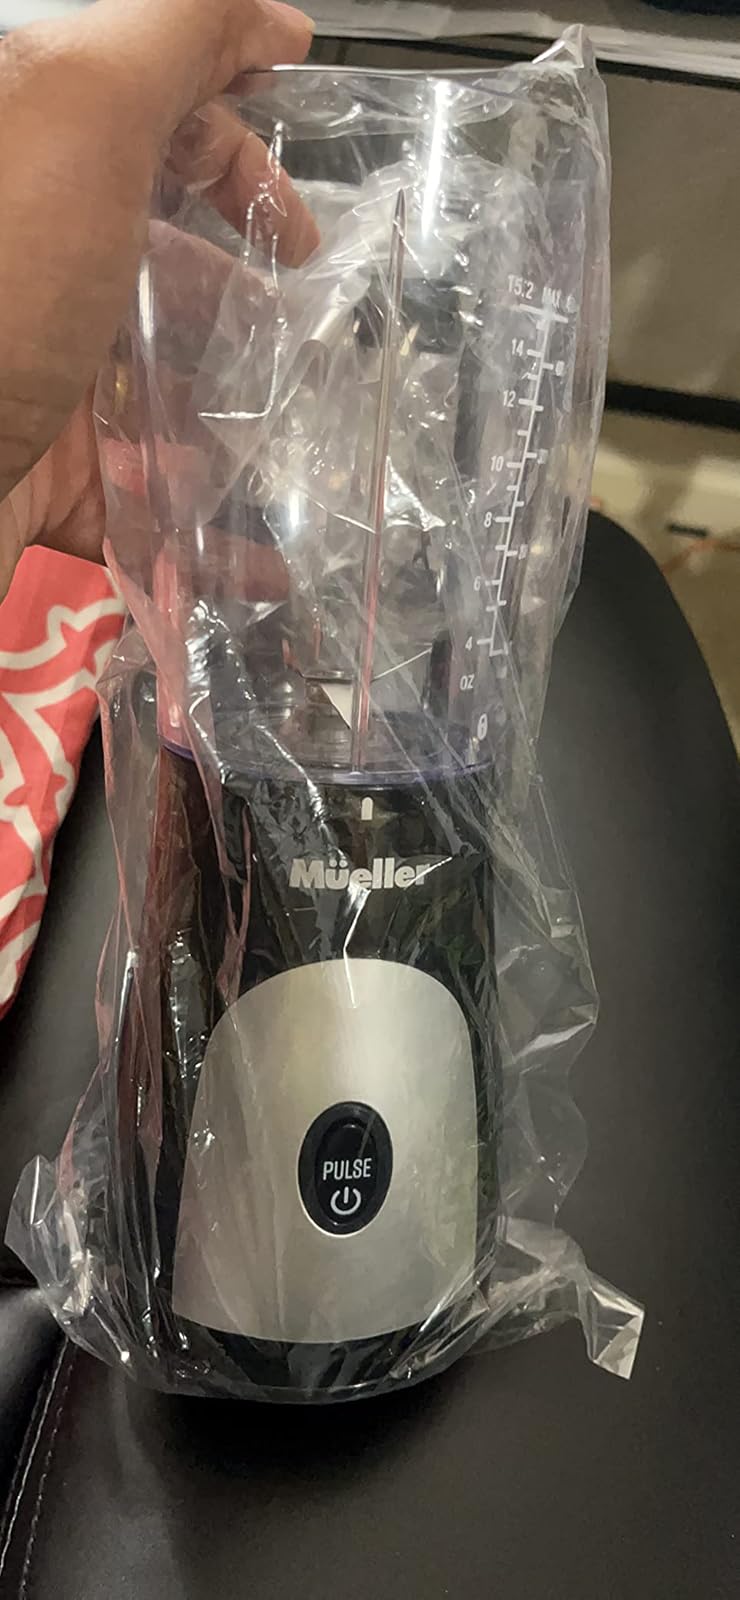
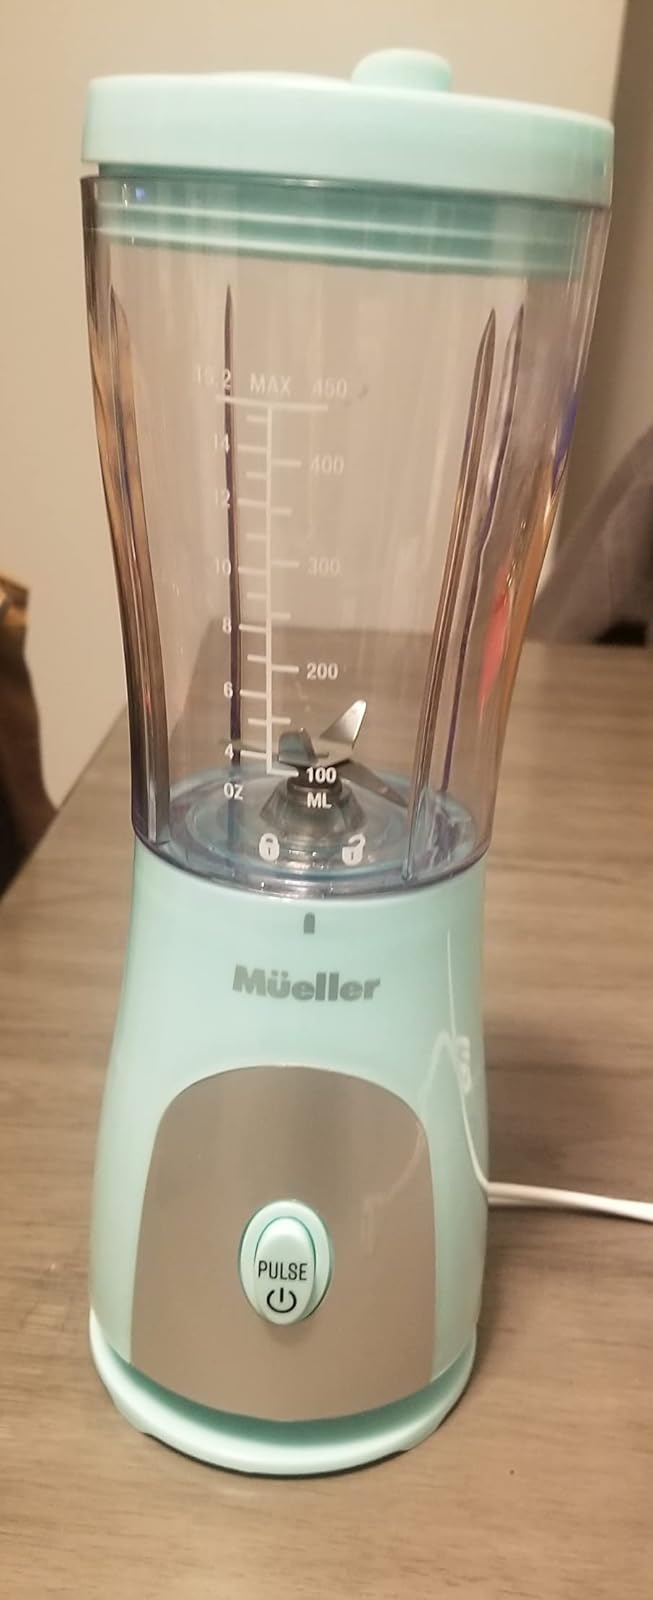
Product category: items_blender
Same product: no